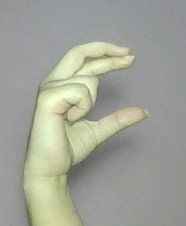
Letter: thal